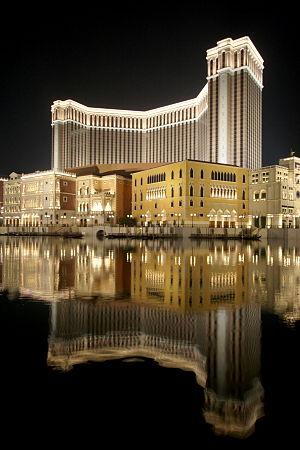
Aedas est une agence d'architecture britannique formée en juin 2002 par l'alliance des agences Abbey Holford Rowe et LPT, qui furent rejoints par l'agence TCN un mois plus tard. D'après le magazine britannique 'Building Design' c'était en 2011 la plus importante agence d'architecture du monde avec plus de 1 000 salariés.